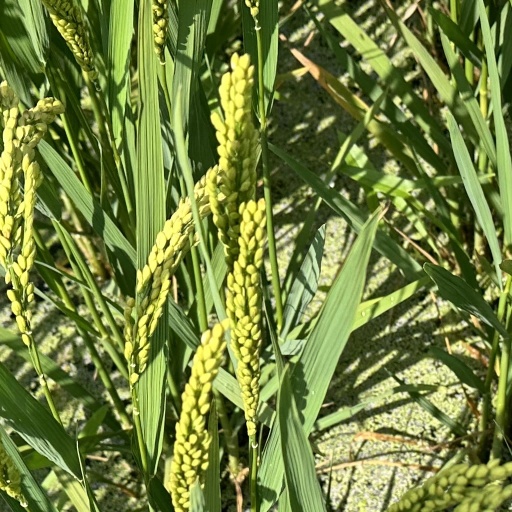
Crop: rice